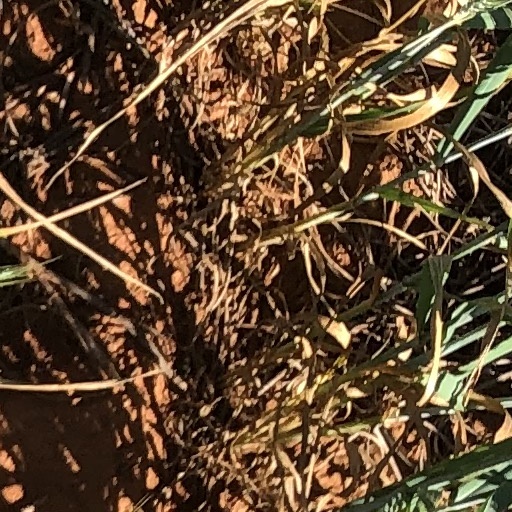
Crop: wheat